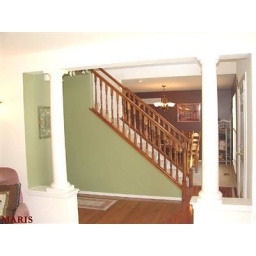
standing in formal living room looking at foyer, then dining room